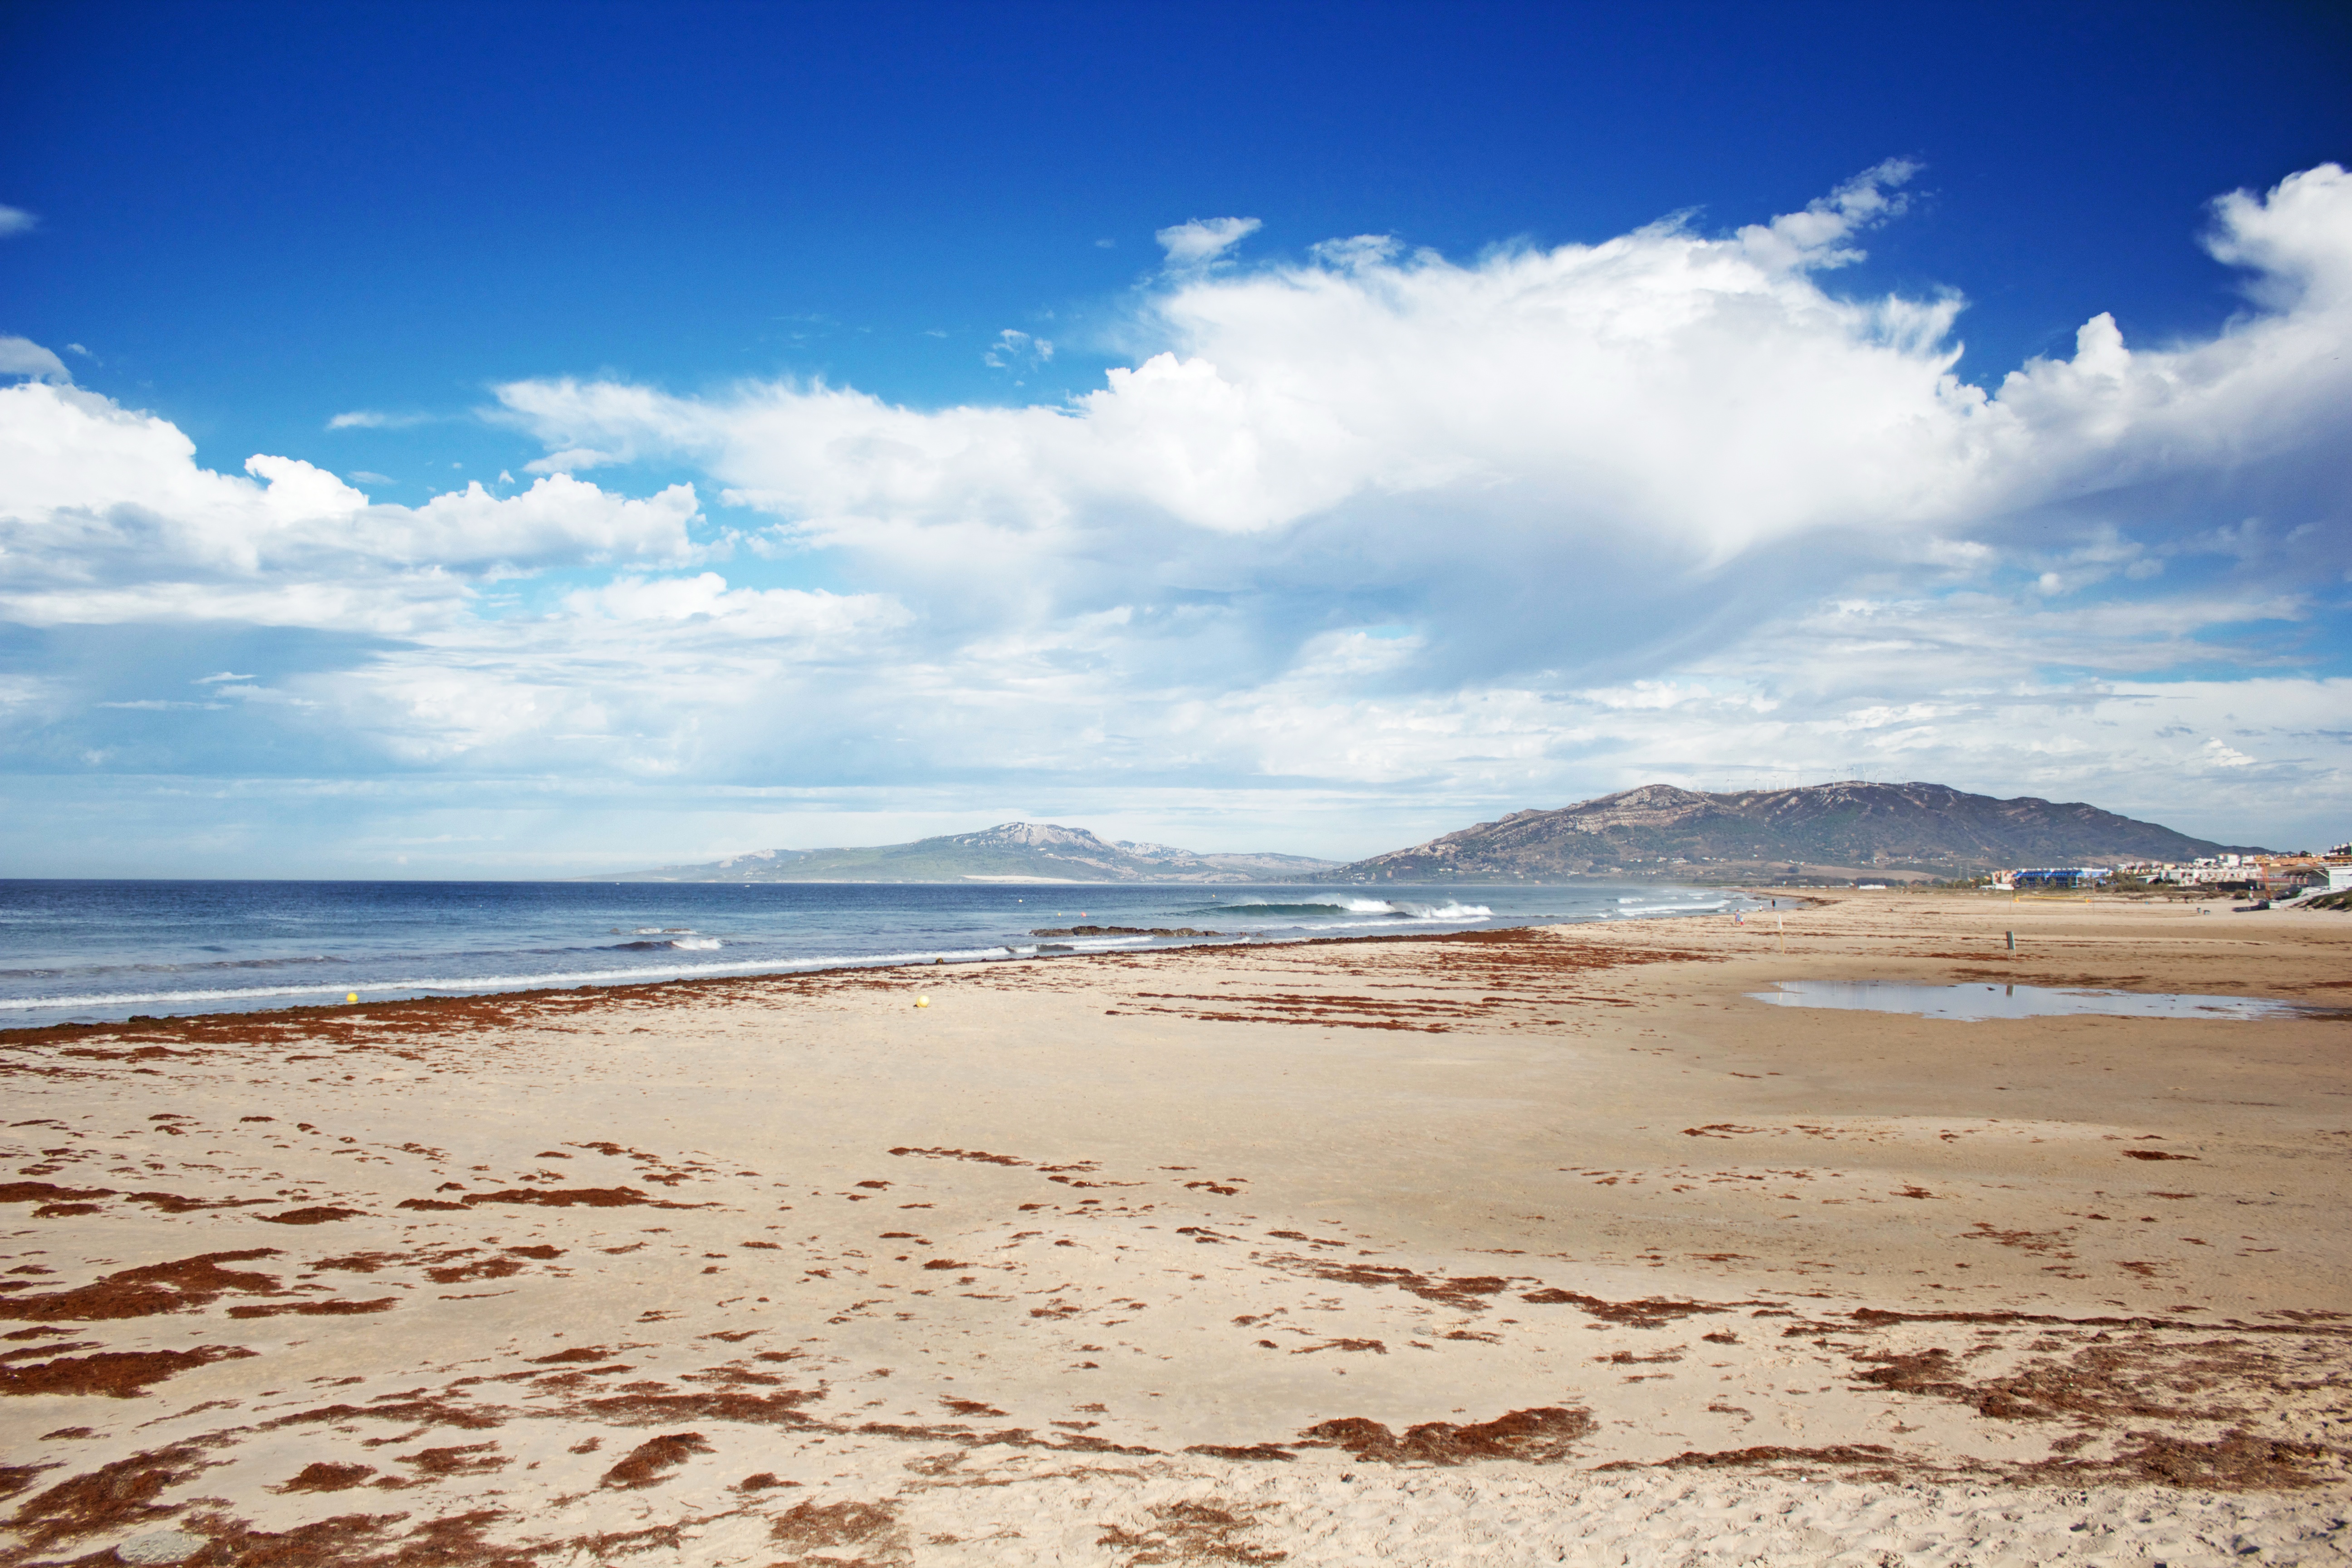
beach, landscape, sea, coast, sand, ocean, horizon, cloud, sky, shore, wave, material, body of water, habitat, natural environment, wind wave